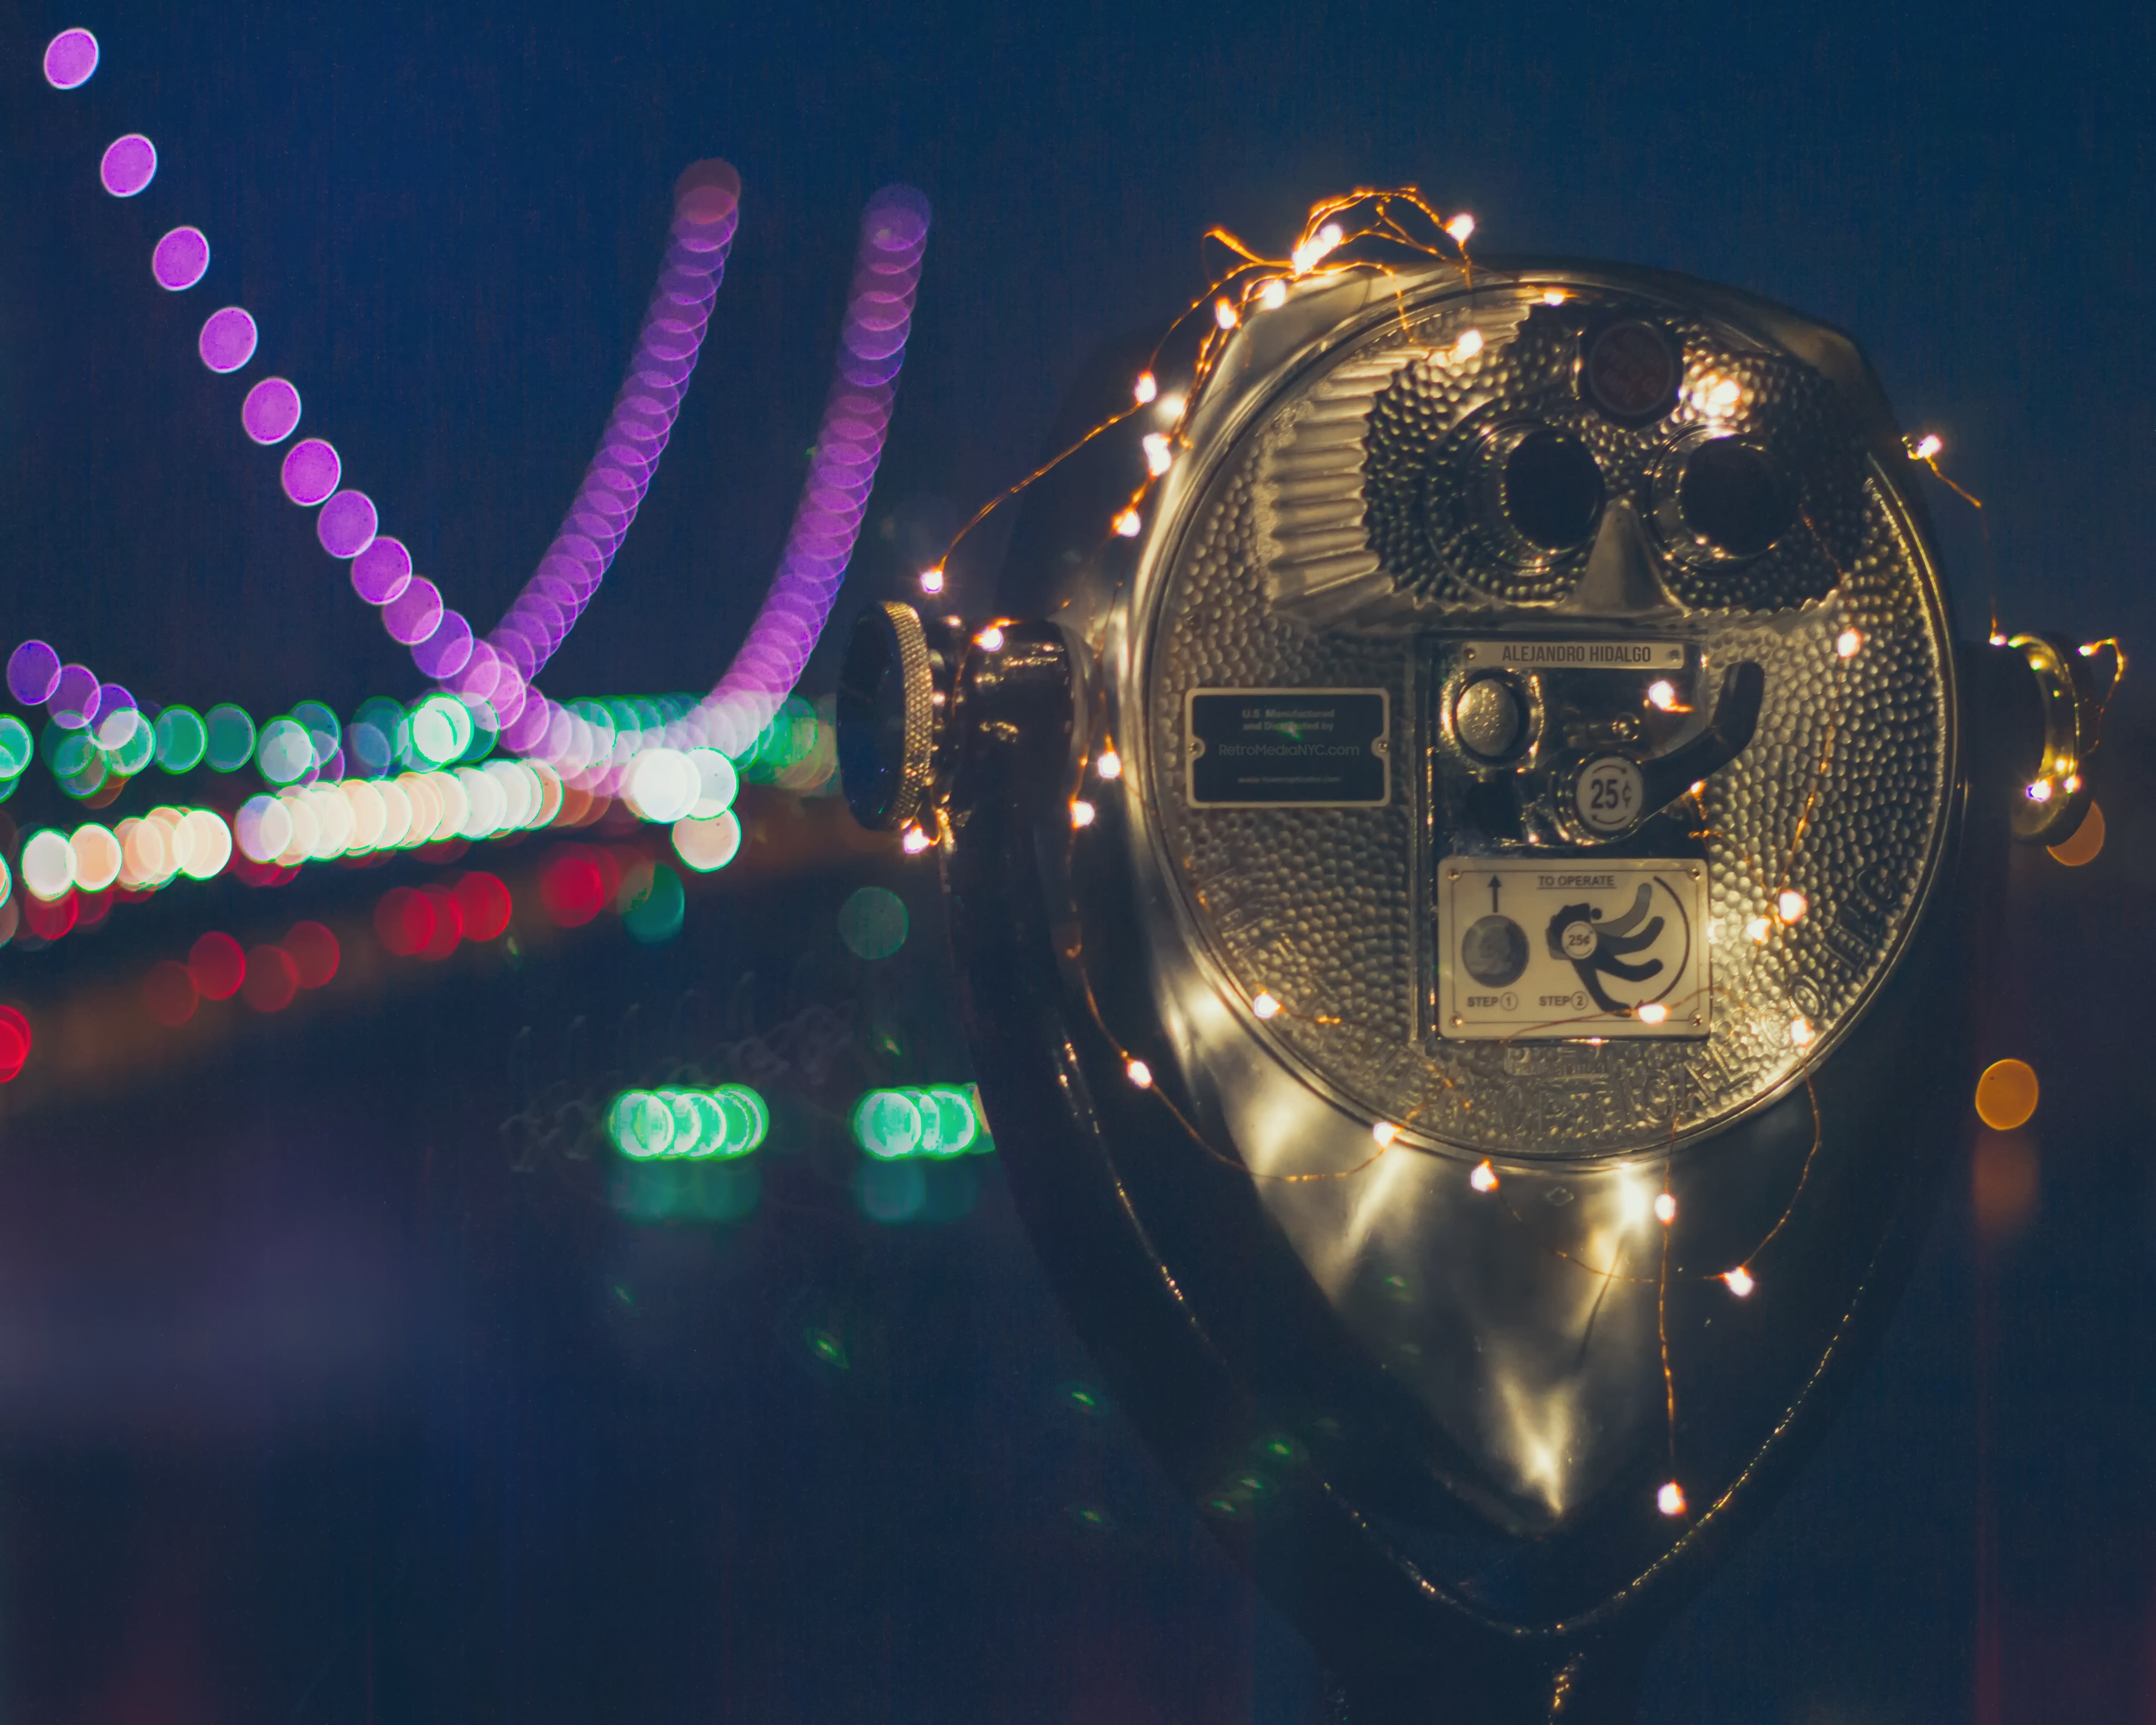
landscape, outdoor, light, architecture, bridge, skyline, street, night, photography, photographer, building, dawn, city, urban, new york, river, cityscape, travel, dusk, lookout, evening, nyc, scenic, color, scenery, usa, america, traveler, landmark, sightseeing, historic, tourism, fairy lights, lights, place, location, traveling, wallpaper, yes, youtube, instagram, famous, us, blurry, northern lights, illumination, vacations, states, macro photography, mental health, digital marketing, desktop wallpaper, computer wallpaper, cool background